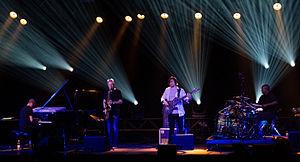
Les Yellowjackets sont un quartet de jazz fusion américain, basé à Los Angeles.